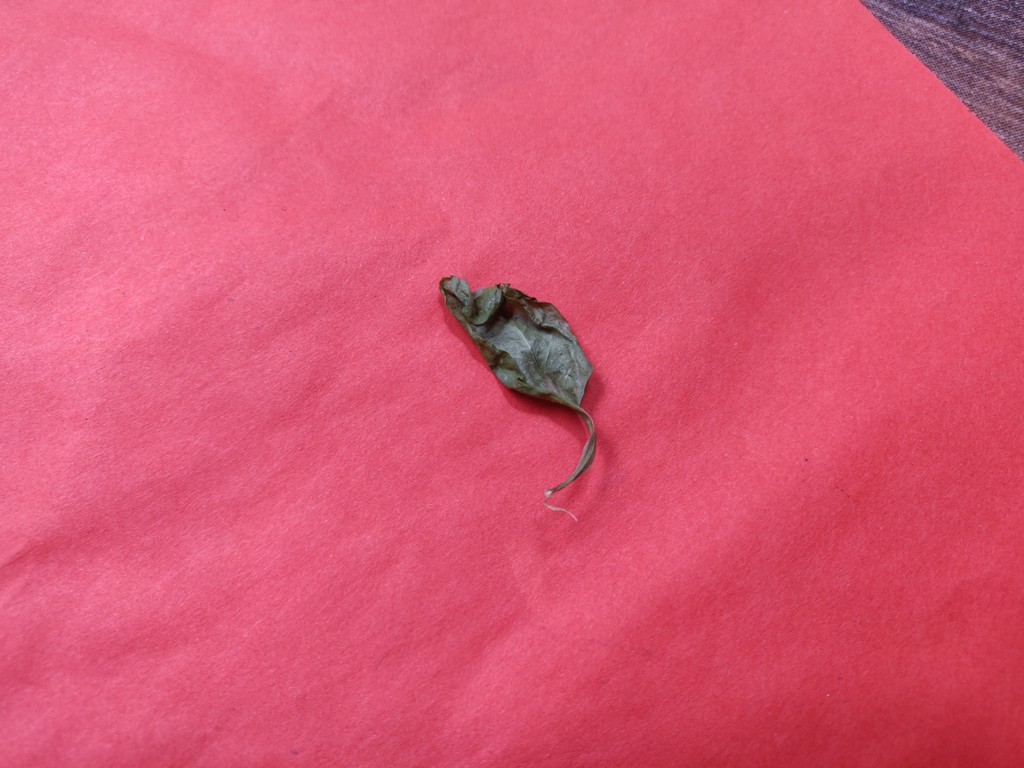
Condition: Dried
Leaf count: single
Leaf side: unknown